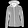
Label: Coat